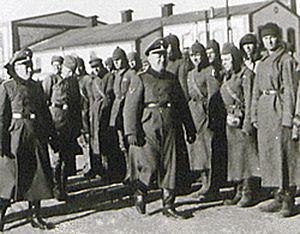
Karl Streibel est un SS-Hauptsturmführer, deuxième et dernier commandant du camp de concentration de Trawniki — l'un des sous-camps de Majdanek, en Pologne occupée pendant la Seconde Guerre mondiale.
Le camp d'extermination de Belzec est le premier des trois centres destinés à l'extermination des Juifs d'Europe dans le cadre de l’Aktion Reinhard, avant la mise en service de Sobibor et Treblinka, dont il constitue le prototype. Il est aussi le premier à être doté de chambres à gaz fixes construites à cet effet. En activité de mars à décembre 1942, soit pendant dix mois, il est le théâtre du gazage de 450 000 à 500 000 personnes, quasiment toutes juives. Il se situe à côté de la petite ville de Belzec en Pologne, dans le département de Lublin, au nord-ouest de Lwów.
Les Trawnikis étaient les gardes recrutés en Europe de l'Est, souvent des prisonniers de guerre soviétiques, qui furent formés dans le camp du même nom pour servir d'auxiliaires aux SS dans l'Aktion Reinhardt et le processus de déportation et d'encadrement dans les camps d'extermination.